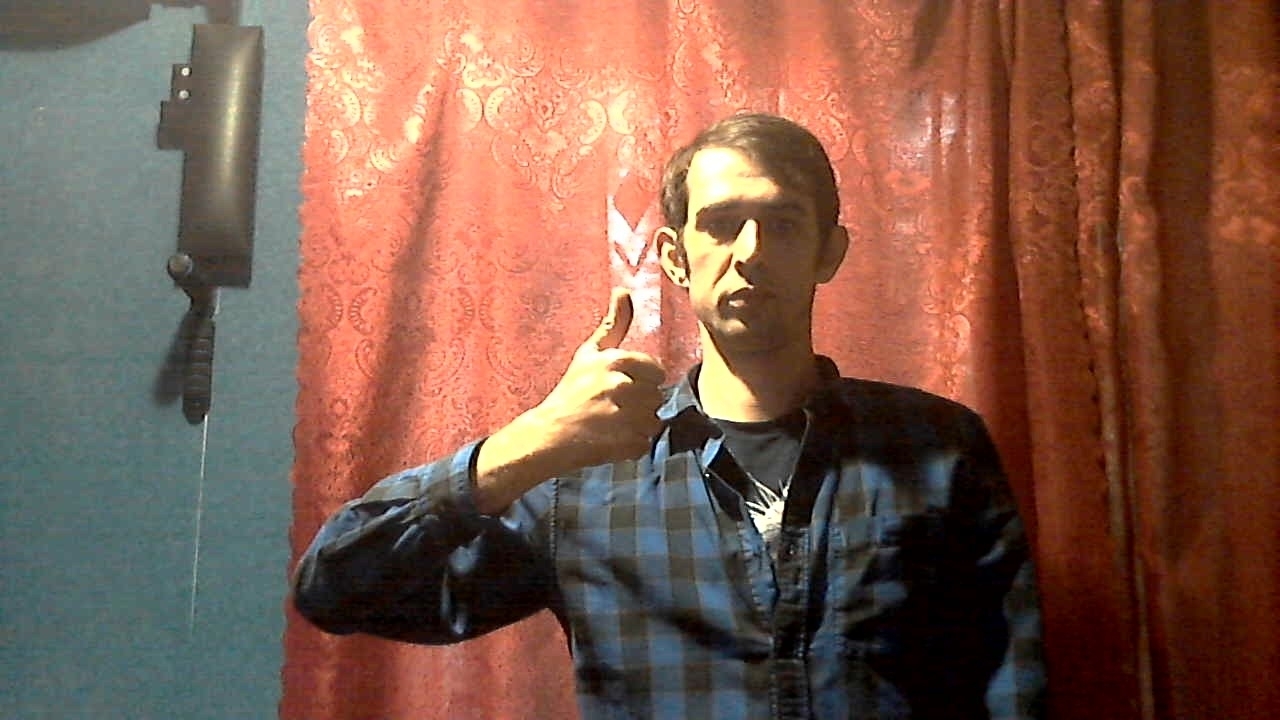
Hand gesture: like